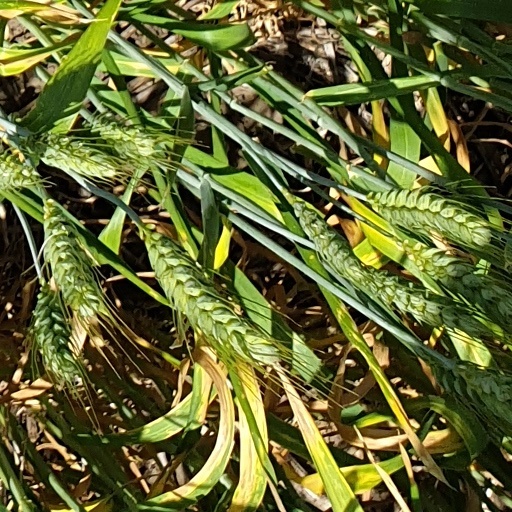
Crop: wheat